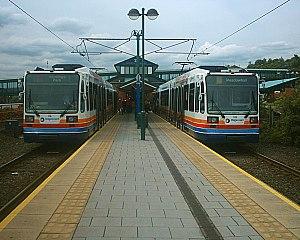
Stagecoach est un groupe de transport britannique d'envergure internationale. Coté à la Bourse de Londres, il fait partie de l'indice FTSE 250. Basé à Perth, en Écosse, il exploite des réseaux de bus express, de trains et de tramways, ainsi que des lignes de navires transbordeurs au Royaume-Uni, en Amérique du Nord et en Nouvelle-Zélande. Il fut créé dans les années 1980 par son président actuel, Brian Souter, et sa sœur, Ann Gloag.
Sheffield Supertram est le réseau de tramway de la ville de Sheffield, Angleterre. Le réseau est exploité par Stagecoach Group plc sous contrat du Syndicat des Transports du South Yorkshire. Le réseau relie le centre-ville de Sheffield au Nord-Ouest à Middlewood, Malin Bridge, via l'université de Sheffield et Hillsborough, au Nord-Est à Meadowhall via Attercliffe et au Sud-Est à Halfway, Herdings Park via Norfolk Park, Manor et Gleadless. La construction du réseau a commencé en 1991 et l'ouverture de la première section s'est faite le 21 mars 1994.